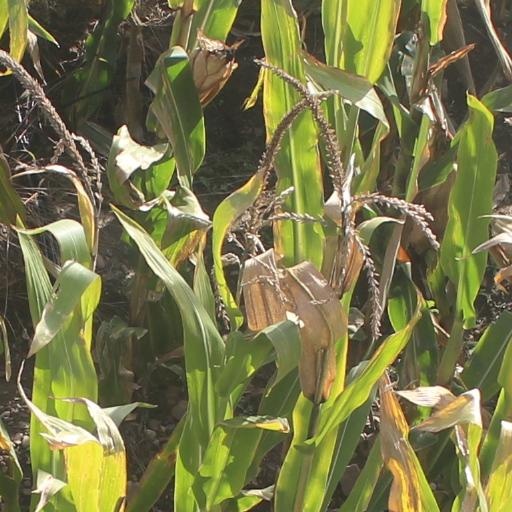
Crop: maize; corn